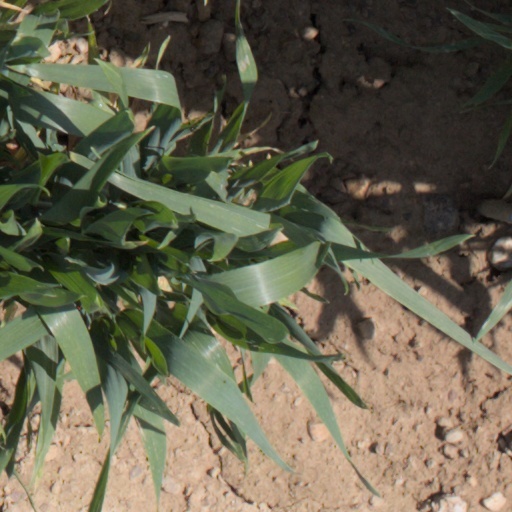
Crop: wheat